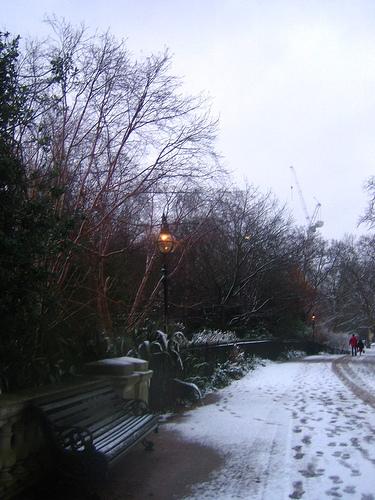
Weather: snow or frosty